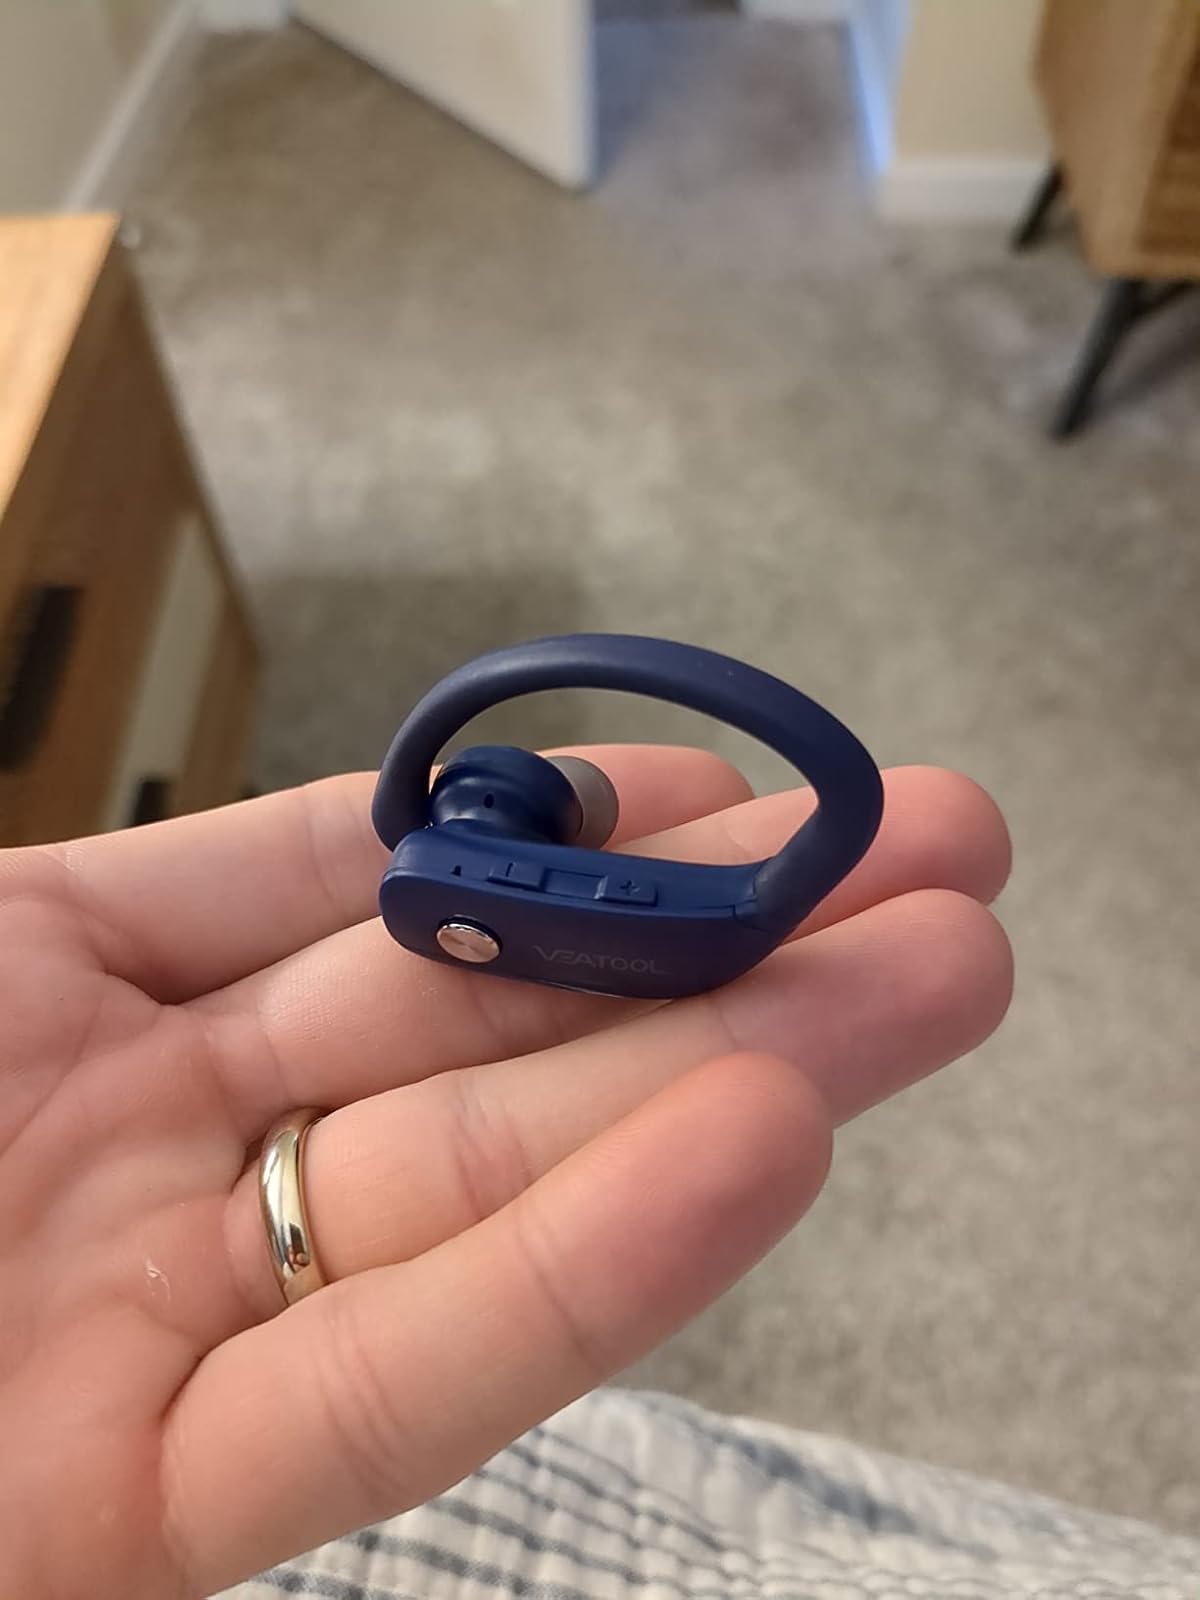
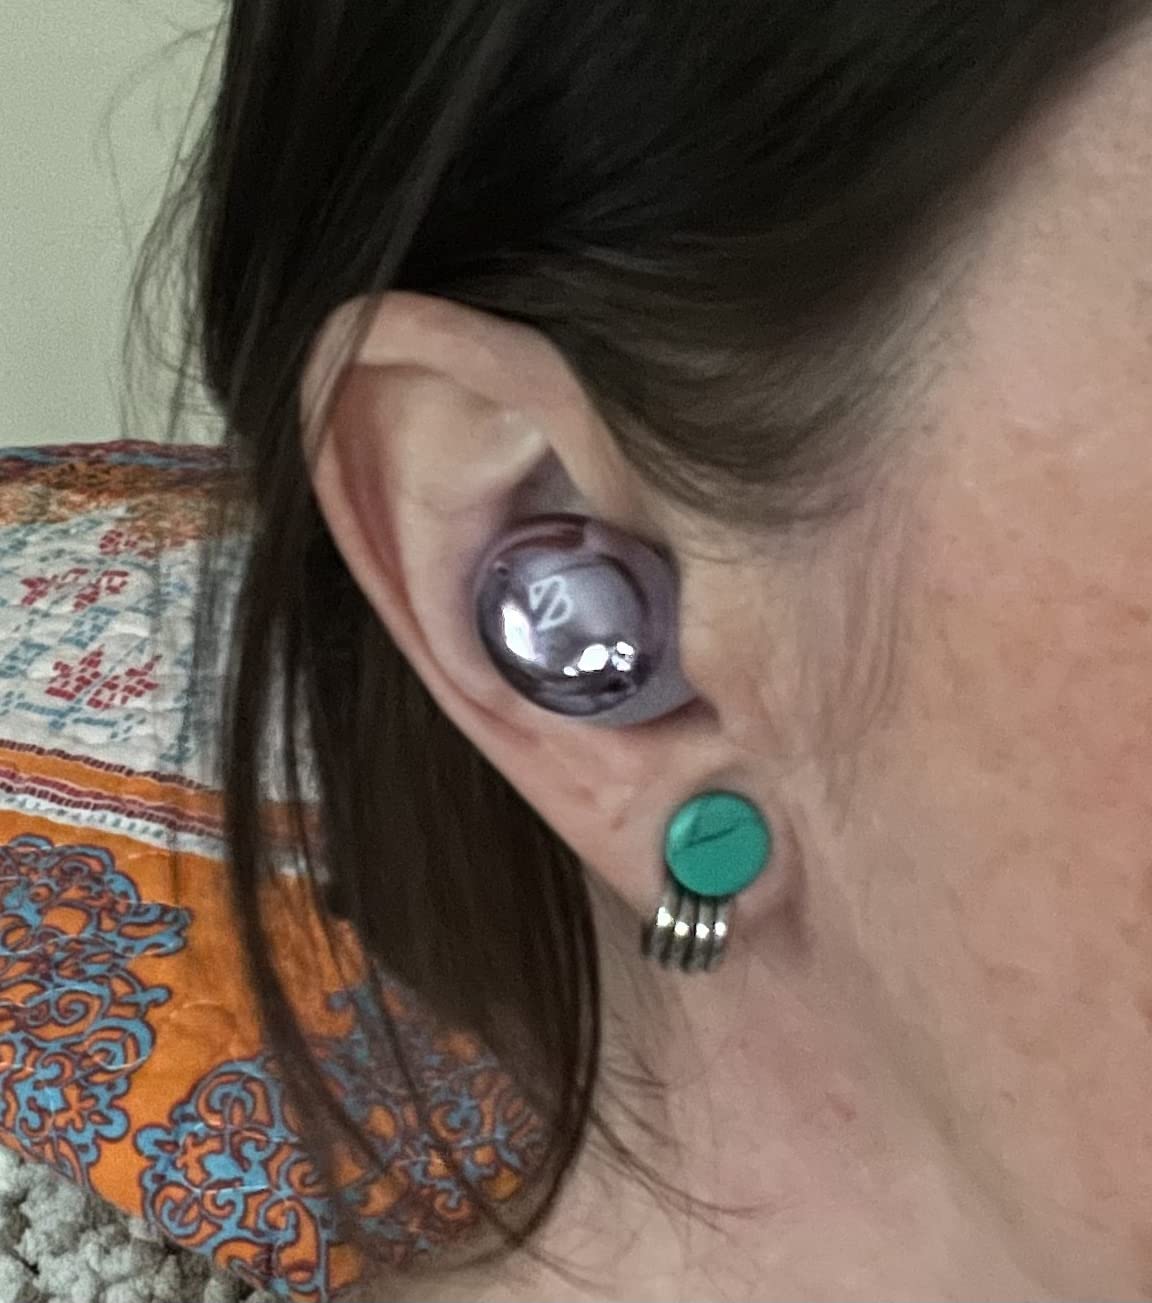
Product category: earbuds
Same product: no